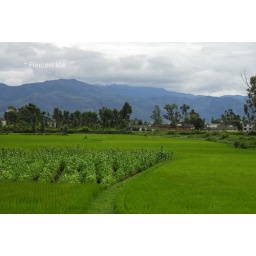
Farmland in Da-Li. The rich colors of mountains, sky and forest form this beautiful image.